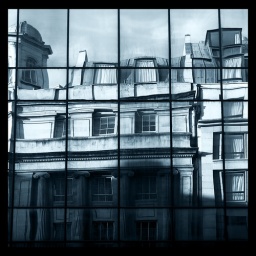
the distorted look of a modern eye reflecting the past.this is the mirror image of an old building captured in a glas facade